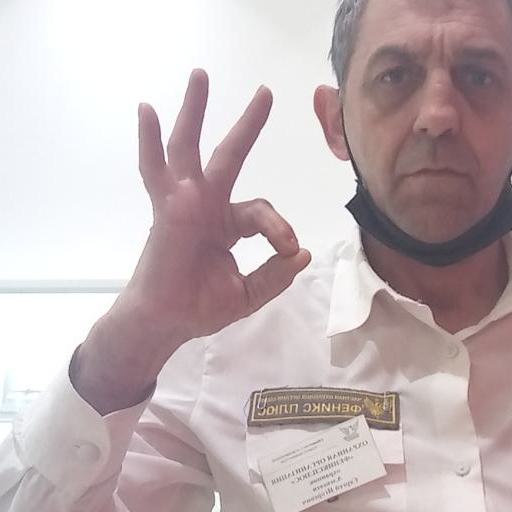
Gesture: ok